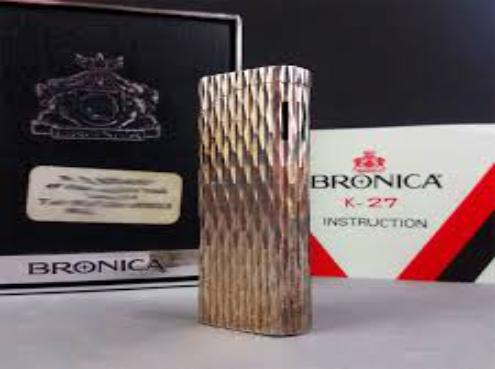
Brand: Bronica
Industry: Electronic